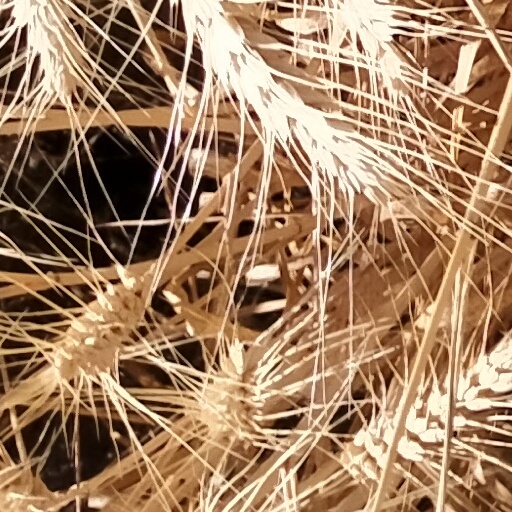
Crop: wheat